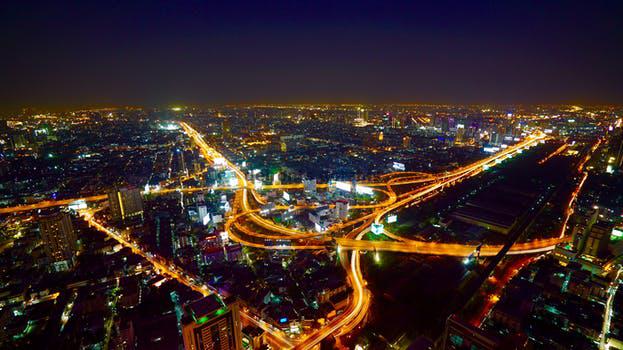
Label: Watermark